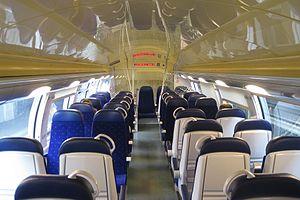
Le TER Pays de la Loire, ou Aléop en TER depuis 2019, est l'ensemble de lignes TER qui couvre la région administrative des Pays de la Loire. Il représente quatre-cent-vingt circulations de trains par jour de pleine semaine, totalisant 24 500 train-km. Des lignes routières organisées par le Conseil régional des Pays de la Loire ainsi que des lignes routières TER complètent l'offre ferroviaire. Elles représentent environ cent-vingt circulations d'autocars ou 8 000 véhicule-km par jour de pleine semaine. Cent-vingt-trois gares sont à la disposition des voyageurs, auxquelles s'ajoutent cent-dix-sept points d'arrêt routiers.